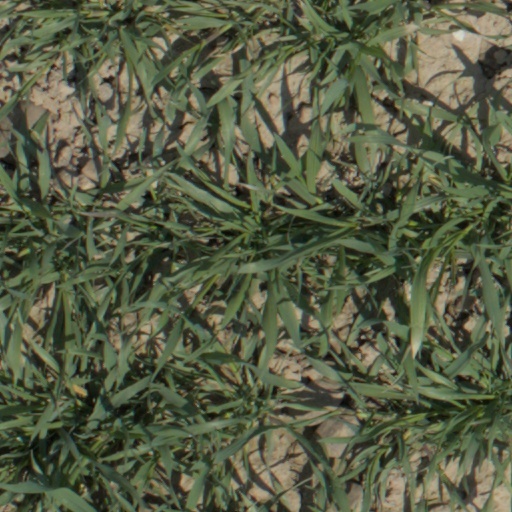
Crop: wheat